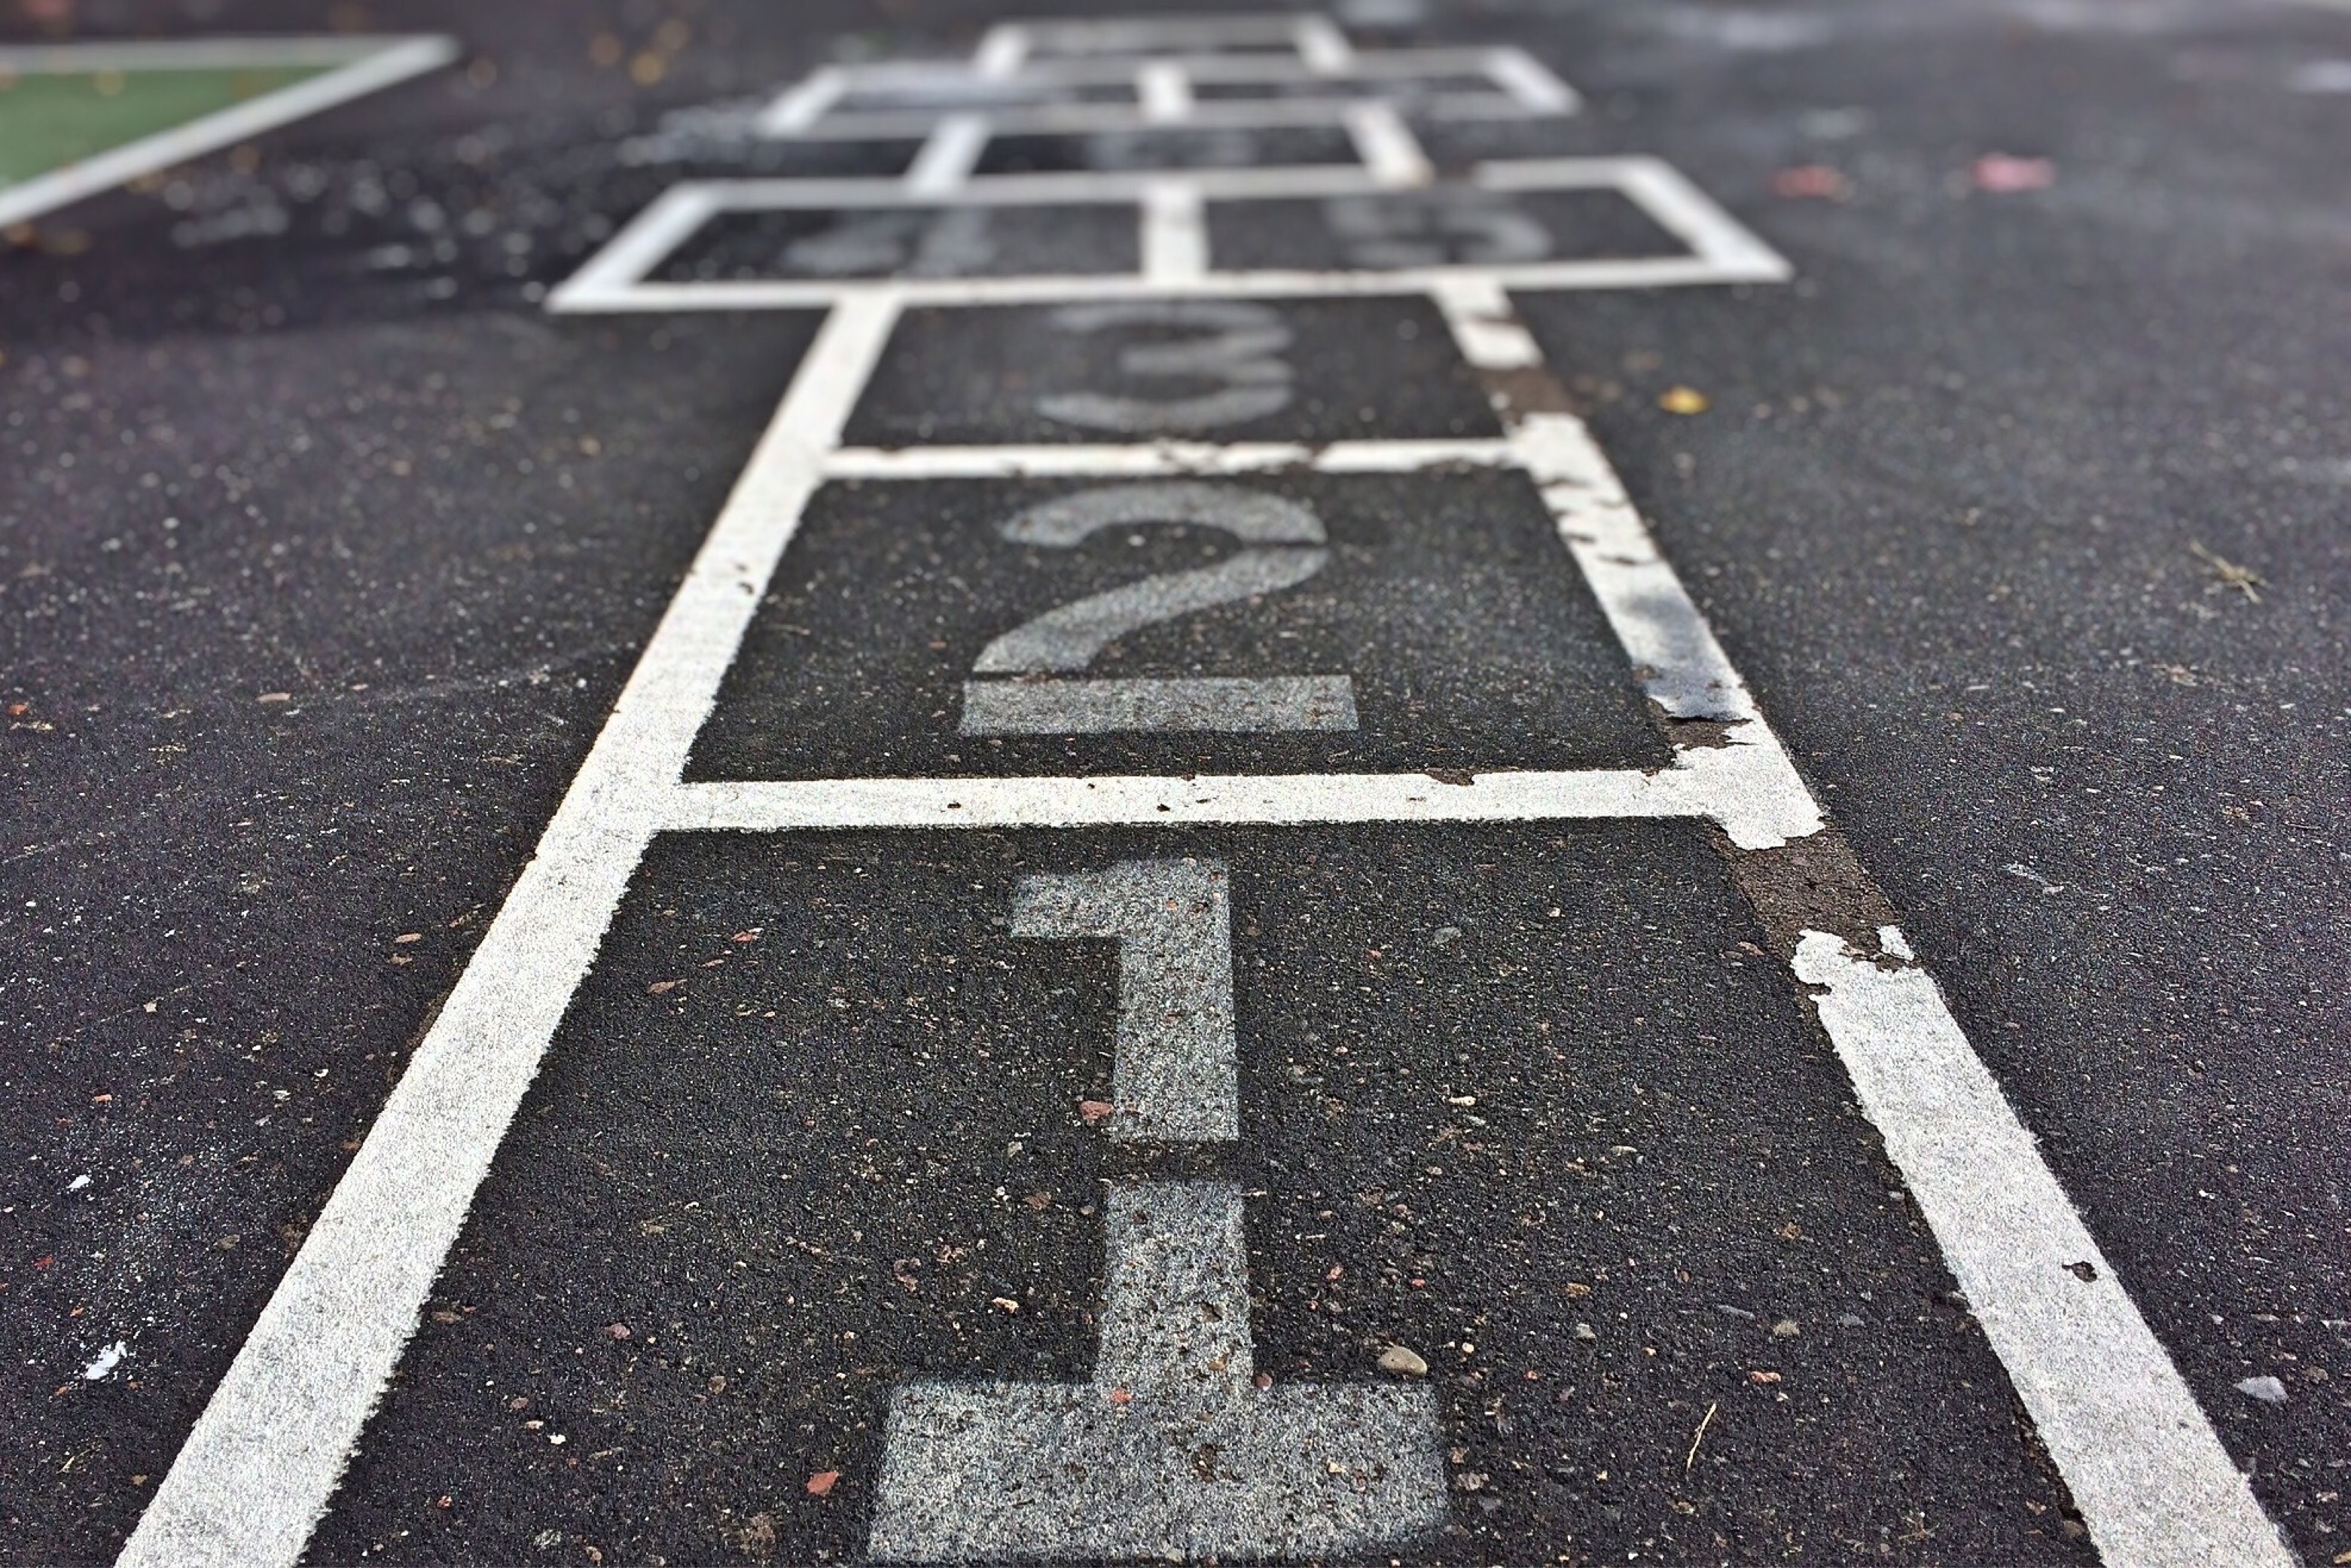
pedestrian, road, street, game, sidewalk, floor, parking, city, asphalt, lane, infrastructure, playground, race track, zebra crossing, flooring, pedestrian crossing, road surface, four square, residential area, human settlement, nonbuilding structure